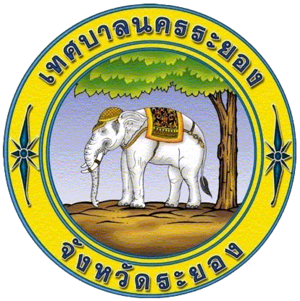
Rayong est une ville de Thaïlande, située à environ 140 km au sud-est de Bangkok, la capitale, et à environ 150 km de la frontière avec le Cambodge. C'est le chef-lieu de la province de Rayong.